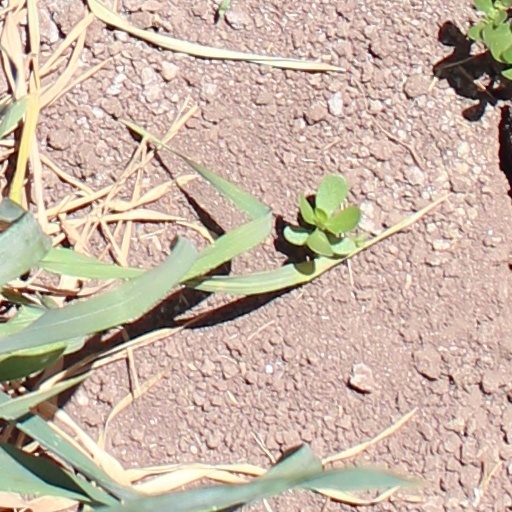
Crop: wheat